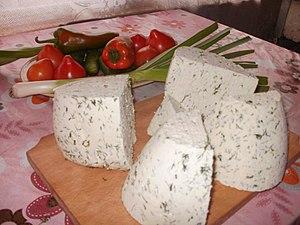
Fromage de lait de vache et de chèvre mélangé à de l'aneth frais